The History Chicks

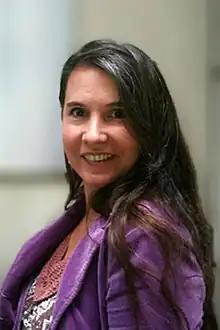
Beckett Graham, co-host

The podcast began when Graham, not finding any podcasts solely covering women's history, decided to create the show she wanted to listen to. She found Vollenweider on an online moms' message board.